R. A. Torrey

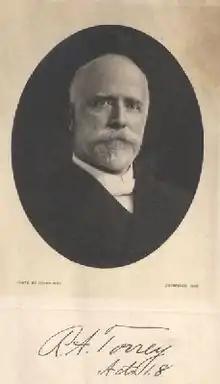
Evangelist, pastor, and writer

Reuben Archer Torrey (28 January 1856 – 26 October 1928) was an American evangelist, Congregational pastor, educator, and writer. He aligned with Keswick theology.